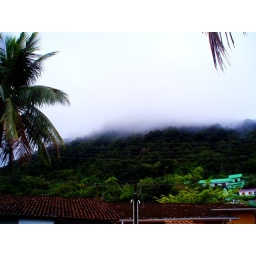
The view from my window in Ubatuba. Atlantic forest